Tatjana Lukić

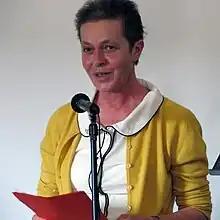
Tatjana Lukić reading at Poetry Without Borders, 2 September 2007.

Tatjana Lukić (25 August 1959 – 10 August 2008) was a Croatian born Australian poetry editor and poet.